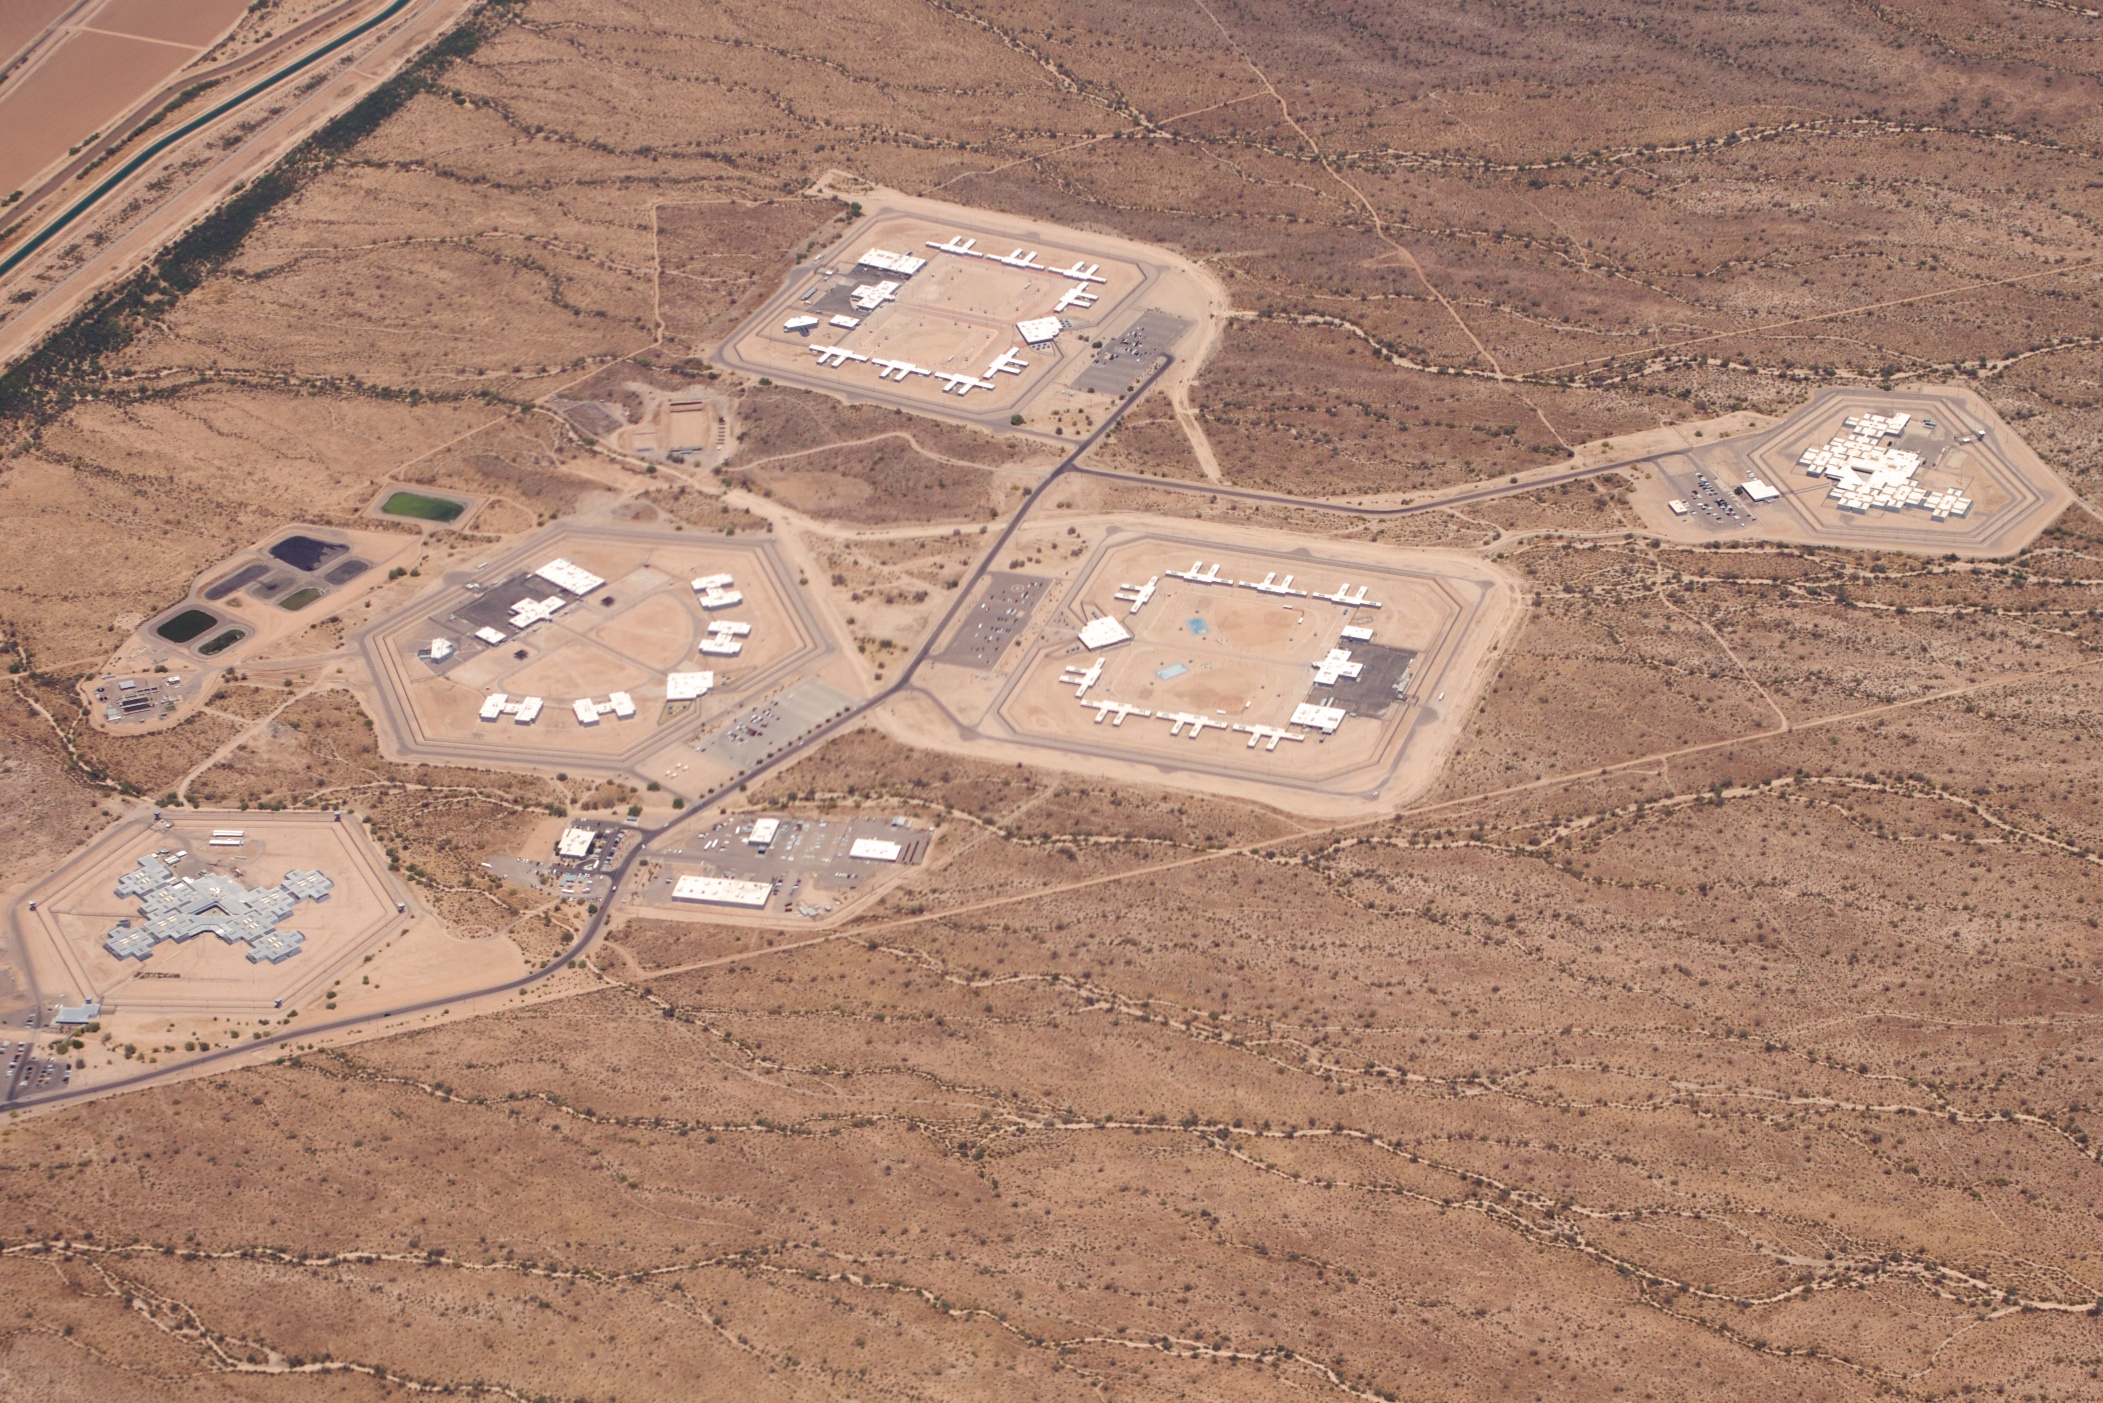
sand, floor, soil, terrain, material, geology, wadi, flooring, aerial photography